Nitzana Border Crossing

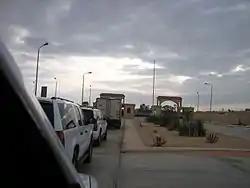
Nitzana Border Crossing (on the Egyptian side)

The Nitzana Border Crossing, also called the Eliav Border Crossing, is an international border crossing between El Ouga in Egypt and Nitzana in Israel. Opened in 1982, the crossing used to handle pedestrians as well as private cars but as most of the crossing was being done via the Taba Border Crossing in Eilat and the Rafah Border Crossing in Rafah, the Israelis decided to shut down the crossing to tourists. There is talk of possibly reopening the crossing to tourists now that the Rafah crossing is no longer in Israeli control.